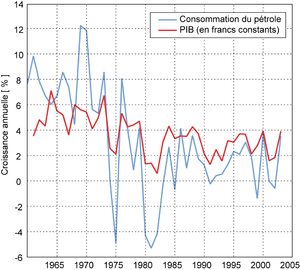
Comsommation pétrole croissance globals
La dépendance au pétrole est une partie importante du problème énergétique actuel. Cet article vise à préciser le constat de cette dépendance, puis à envisager les mesures disponibles pour la réduire. Elle concerne surtout les pays développés, particulièrement dans les domaines du transport de marchandises, du transport individuel et des machines.